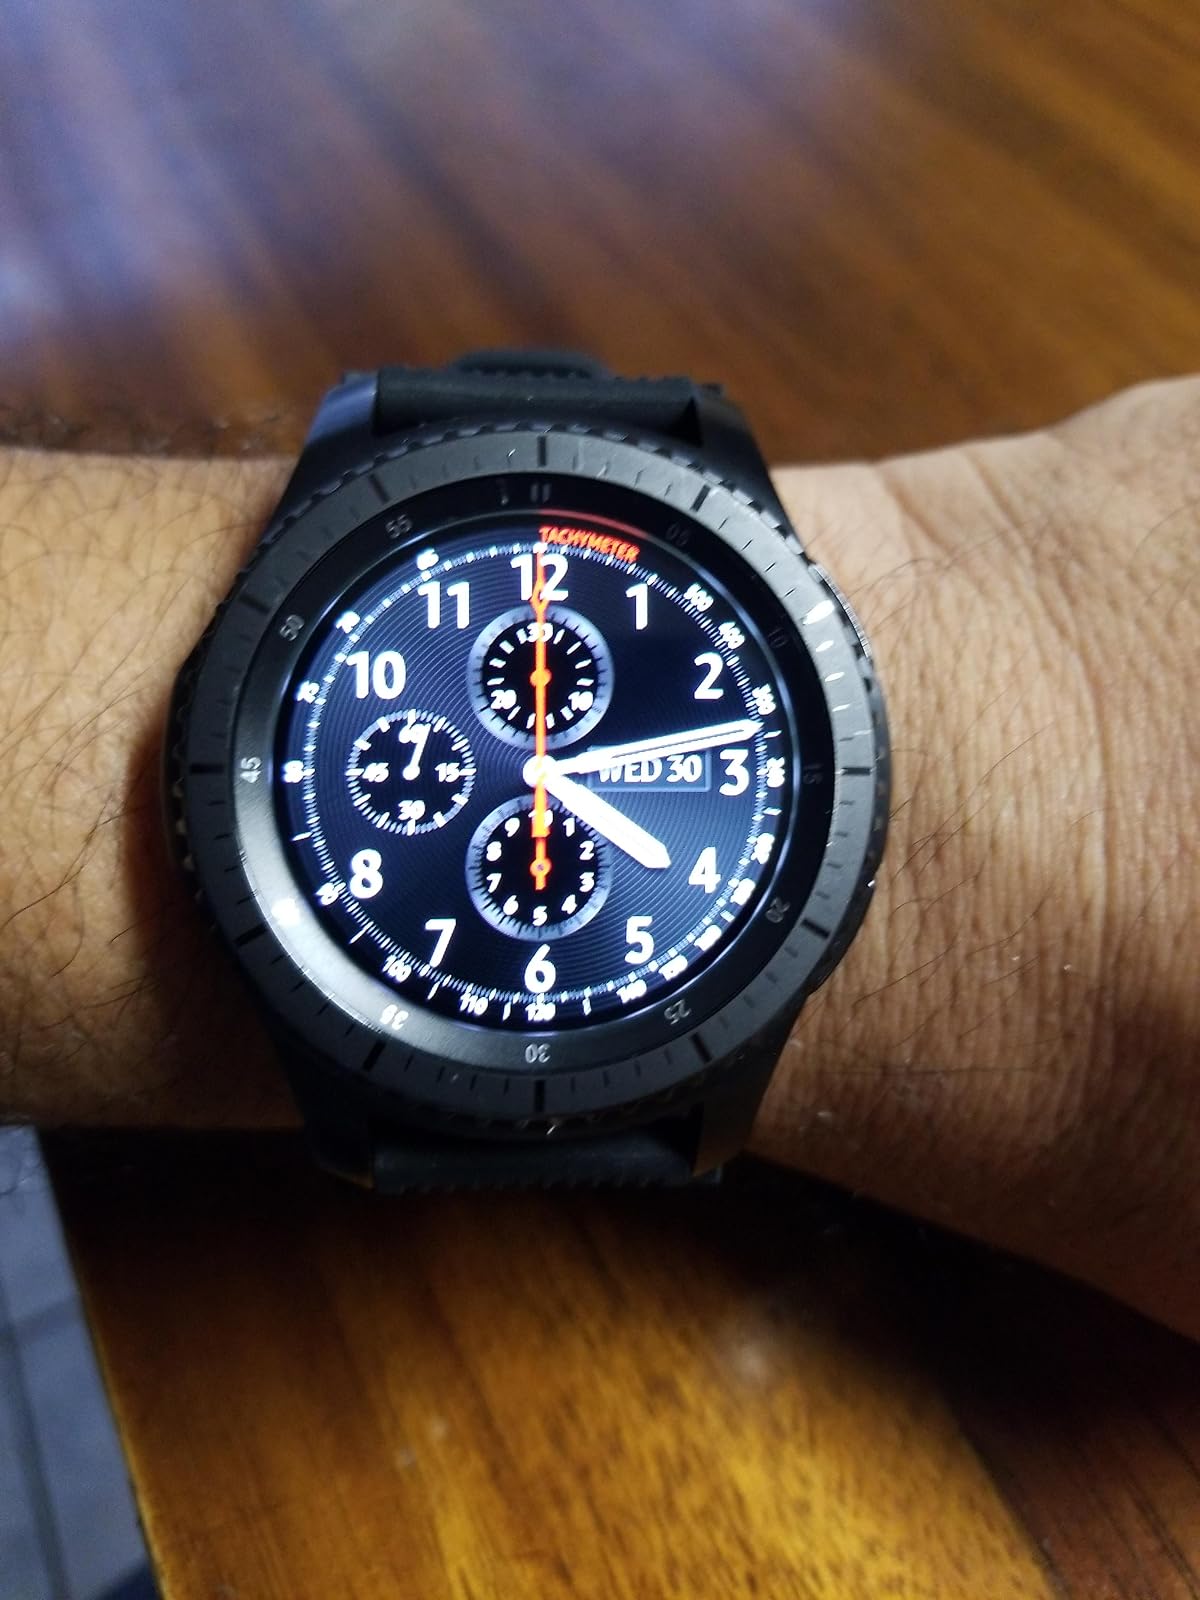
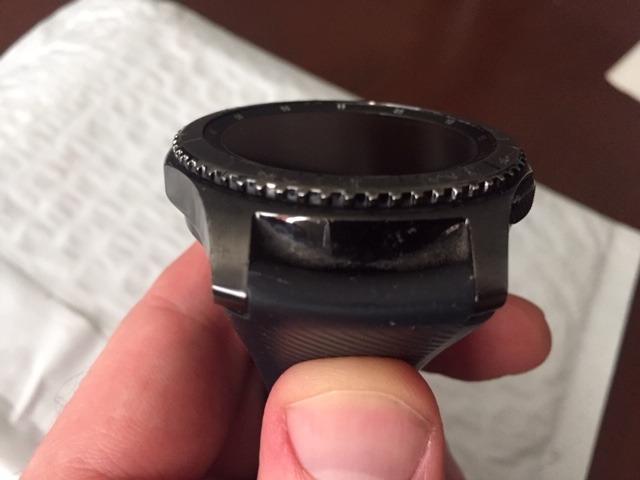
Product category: smartwatch
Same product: yes